The Rivalry (Lafayette–Lehigh)

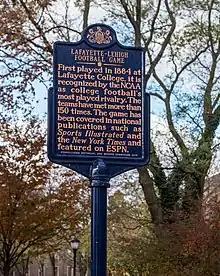
A plaque on the Lafayette College campus in Easton commemorating The Rivalry

The Rivalry's football game was postponed only twice during the 20th century. The first postponement occurred in 1904 because of the death of Dr. Henry S. Drown, president of Lehigh and former faculty member at Lafayette. The only other postponement was in 1963 when the game was moved from November 23 to 30 following the assassination of President John F. Kennedy.